Vampire Weekend

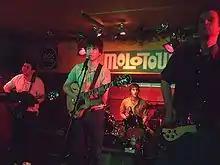
Vampire Weekend in 2007

The band members met while enrolled at Columbia University, beginning with a rap collaboration between Koenig, Tomson, and Koenig's roommate Andrew Kalaidjian named "L'Homme Run". They bonded over a shared love of punk rock and African music. Koenig toured with Dirty Projectors during a period of experimentation with African music, inspiring the band to incorporate world sounds into their earliest work. The band chose the name "Vampire Weekend" from the title of a short film project Koenig worked on during the summer between freshman and sophomore years in college. While home for the summer, Koenig watched the 1987 vampire film "The Lost Boys" and was inspired to make a Northeastern version of the film in which a man named Walcott travels to Cape Cod to warn the mayor that vampires are attacking the United States. Koenig abandoned the project after two days before editing the footage into a two-minute trailer during his senior year. The band began playing shows around Columbia University, starting with a battle of the bands at Lerner Hall in 2006. After graduating from college, the band self-produced their debut album while simultaneously working full-time jobs, Tomson as a music archivist and Koenig as a middle school English teacher.